James Davis (escaped convict)

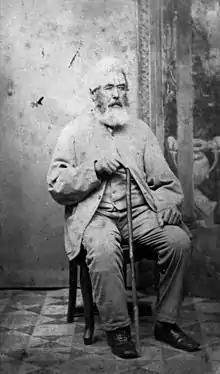
Explorer and tradesman Andrew Petrie located Davis in 1842.

In 1828 Davis was tried for robbery at Patrick's Plains and was sentenced to three years' imprisonment at the Moreton Bay penal settlement (now Brisbane, Queensland). Davis was sent to the penal settlement on 6 February 1829, arriving there on the 18th. The settlement's commandant, strict disciplinarian Patrick Logan, was notorious for his excessive use of the lash. Indeed, Logan's punishments were so extreme that certain convicts at the settlement committed murder with the intention of getting themselves hanged; preferring death to further lashing. Around 500 convicts would ultimately abscond from Moreton Bay.